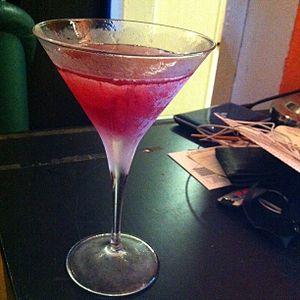
Liqueur de myrtille en cocktail
La crème de myrtille ou liqueur de bleuet est le résultat de la macération des baies de myrtille, vaccinium myrtillus L., dans du vin ou de l'eau-de-vie. Cette décoction peut être enrichie d'un sirop de sucre.